Mézériat

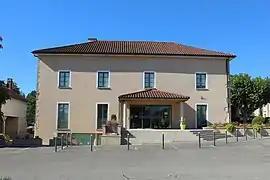
Town hall

Mézériat is a commune in the Ain department in eastern France.